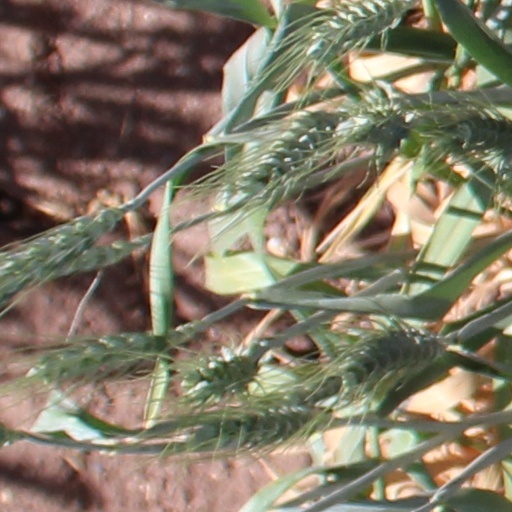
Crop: wheat